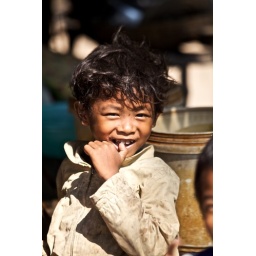
young boy in dirty shirt cambodia